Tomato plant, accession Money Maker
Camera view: vertical (180 deg); turntable rotation: 120 degrees
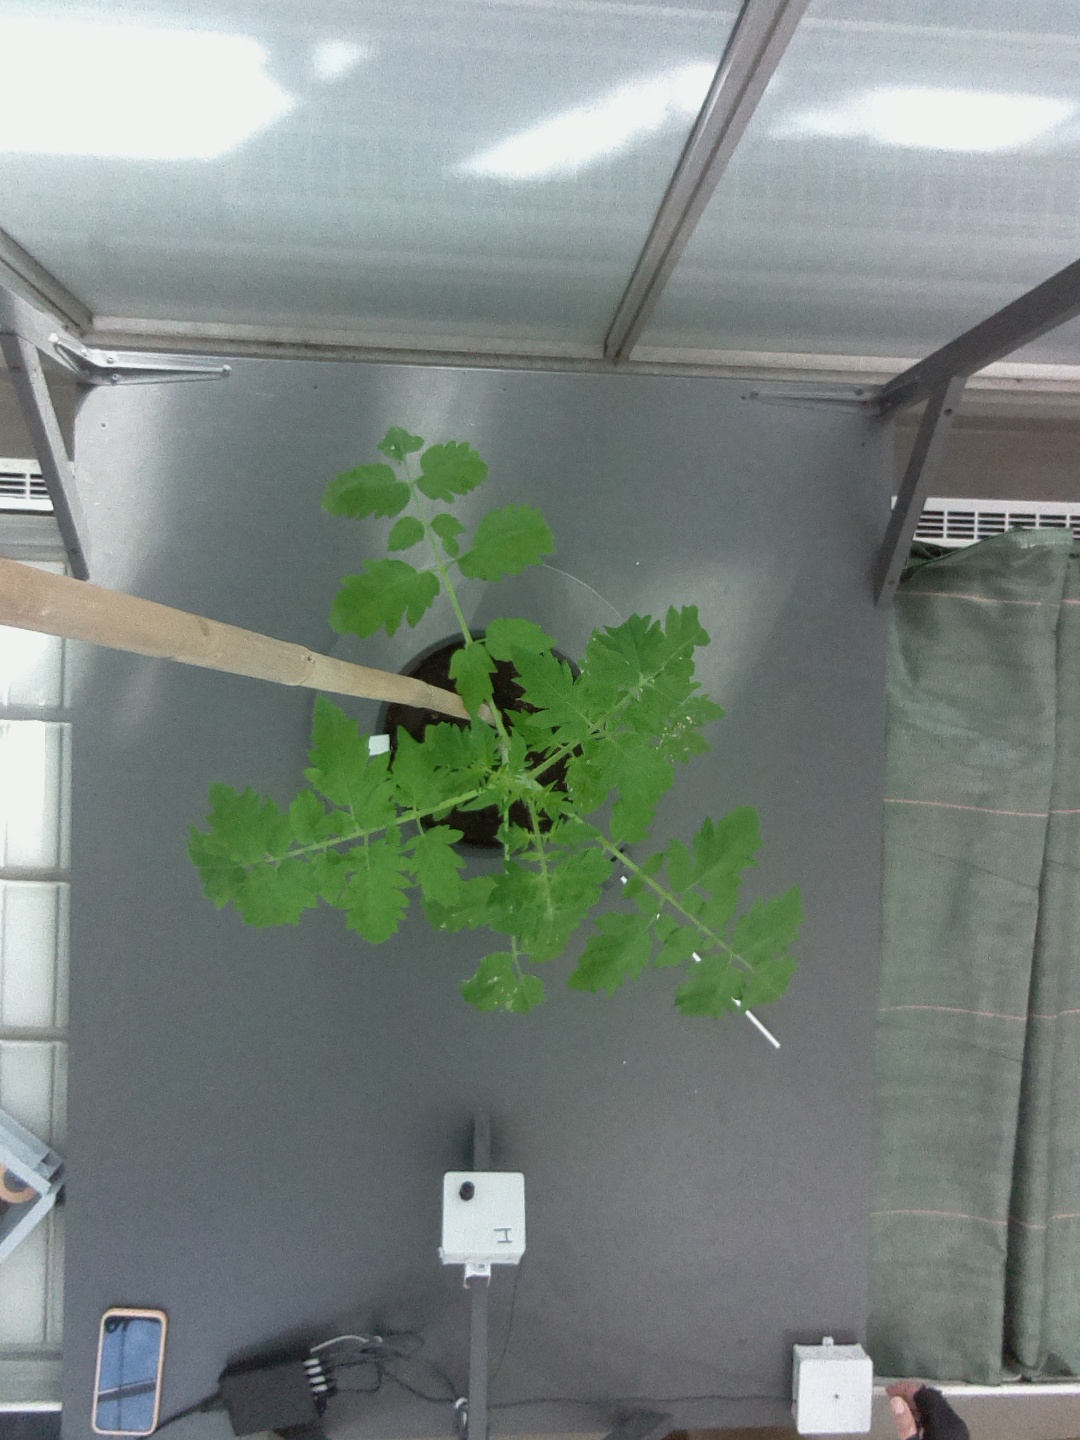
BBCH growth stage 15: 10 of true leaves visible